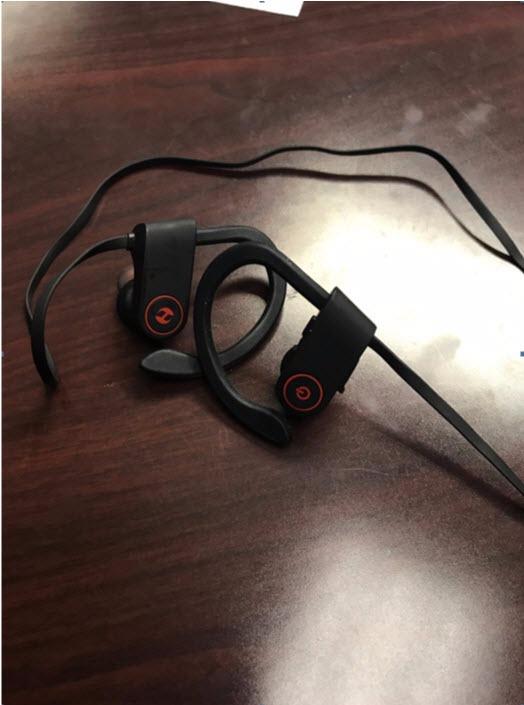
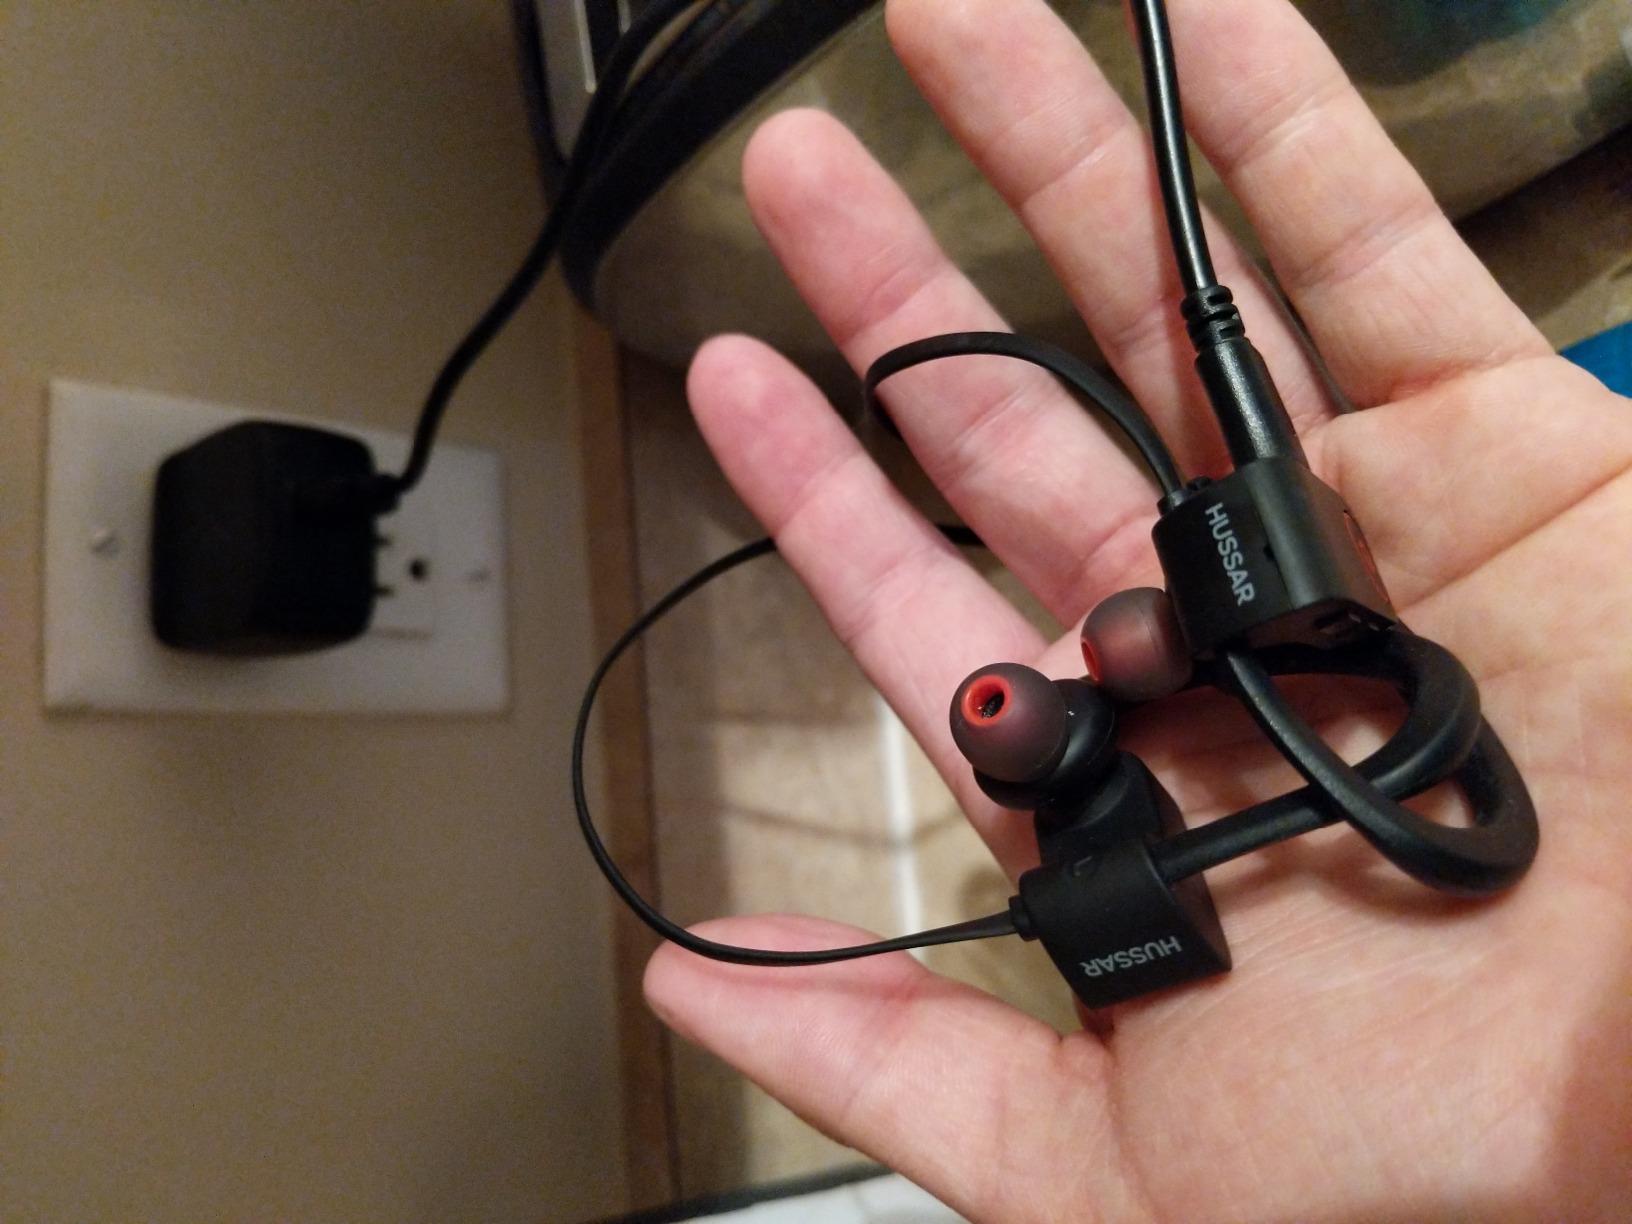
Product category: headphones
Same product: yes